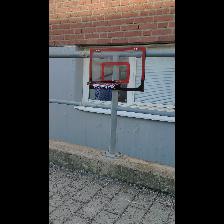
Label: NonHuman